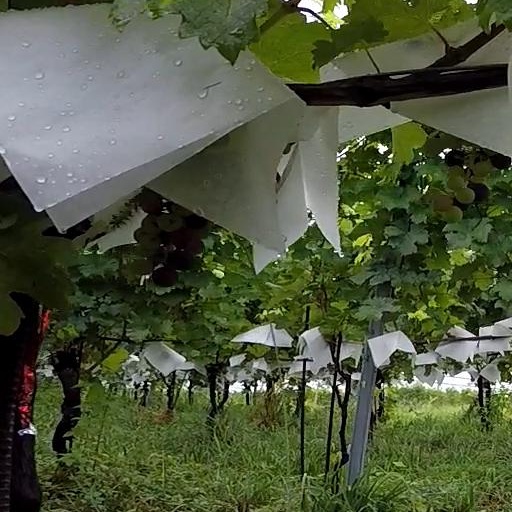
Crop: grape